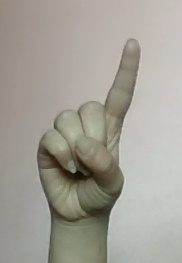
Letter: bb